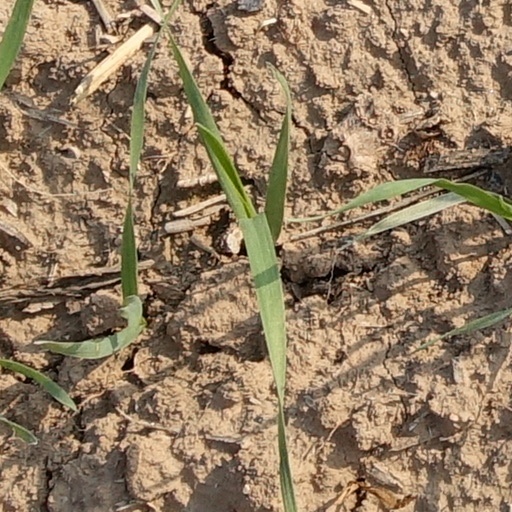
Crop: wheat